Vaidyeswaran Rajaraman

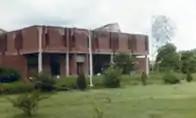
Computer Centre at IIT Kanpur

Born on 8 September 1933 to Ramaswami Vaidyeswaran and Sarada at Erode in a part of Madras Presidency that is now south Indian state of Tamil Nadu, Rajamaran married Dharma in 1964. He passed the HSC examination as a student of first batch of Madras Education Association (now known as DTEA) Higher Secondary School, New Delhi, in 1949. Rajaraman was awarded a scholarship by Delhi University after passing the All India Entrance Scholarship Examination and graduated with BSc (Hon) in Physics from St. Stephen's College of University of Delhi in 1952 and continued his higher studies at Indian Institute of Science, Bangalore (IISc) to obtain a Diploma of IISc (Electrical Communication Engineering) in 1955. He stayed on at IISc and designed and constructed non-linear units for an analogue computer and applied it for solving a number of engineering problems for which he was awarded an associateship by IISc in 1957. He was awarded an overseas scholarship by the government of India and joined Massachusetts Institute of Technology, Cambridge from which he obtained his MSc degree in Electrical Engineering in 1959. Thereafter, he enrolled himself at University of Wisconsin-Madison and did research on adaptive control systems, obtaining a PhD in 1961. He started his career as an Assistant Professor of Statistics at the University of Wisconsin-Madison. In 1962, he returned to India to work as an Assistant Professor of Electrical Engineering at Indian Institute of Technology, Kanpur (IITK). He went as a visiting Assistant Professor of Electrical Engineering at University of California, Berkeley during period 1965–66.It was during this time that he shifted his focus to then nascent discipline of computer science.